Women in the Dominican Republic

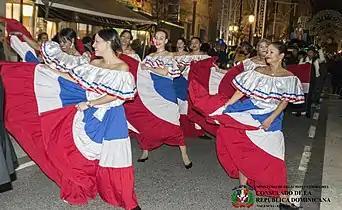
Dominican Republic traditional dance culture.

Women of the Dominican Republic who belong to the lower-class live in families that have a matriarchal structure, often because the father is not at home. While among women who belong to the middle and upper-classes exist in families with patriarchal structures.